Heinrich Ludwig Hermann Krekeler

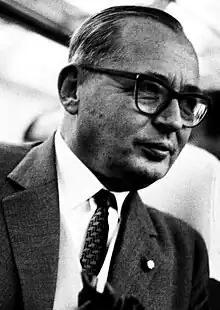
Heinz Krekeler in 1963

Heinrich Ludwig Hermann Krekeler (20 July 1906 in Bottrop – 5 August 2003 in Bad Salzuflen) was a German chemist, politician, and ambassador.